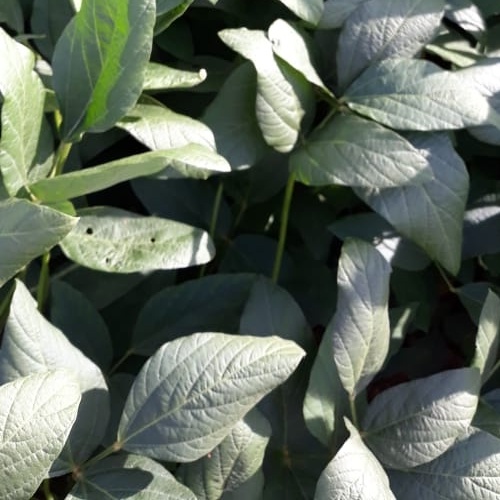
Label: Diabrotica_speciosa